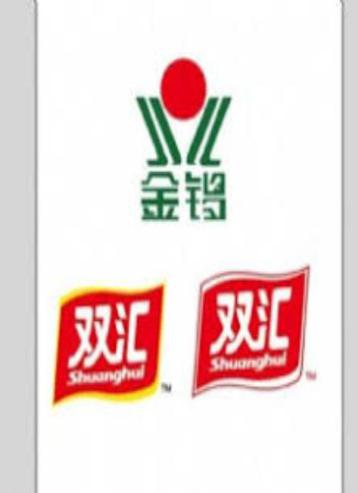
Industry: Food